La fille du régiment

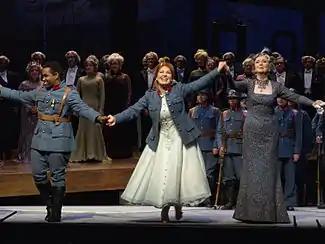
Final curtain call of the Metropolitan Opera's performance of 24 December 2011 with (l to r) Lawrence Brownlee (Tonio), Nino Machaidze (Marie), and Ann Murray (Marquise)

The Metropolitan Opera gave the first performances with Marcella Sembrich and (Sulpice) during the 1902/03 season. These were followed by performances at the Manhattan Opera House in 1909 with Luisa Tetrazzini, John McCormack, and Charles Gilibert, and again with Frieda Hempel and Antonio Scotti in the same roles at the Met on 17 December 1917.